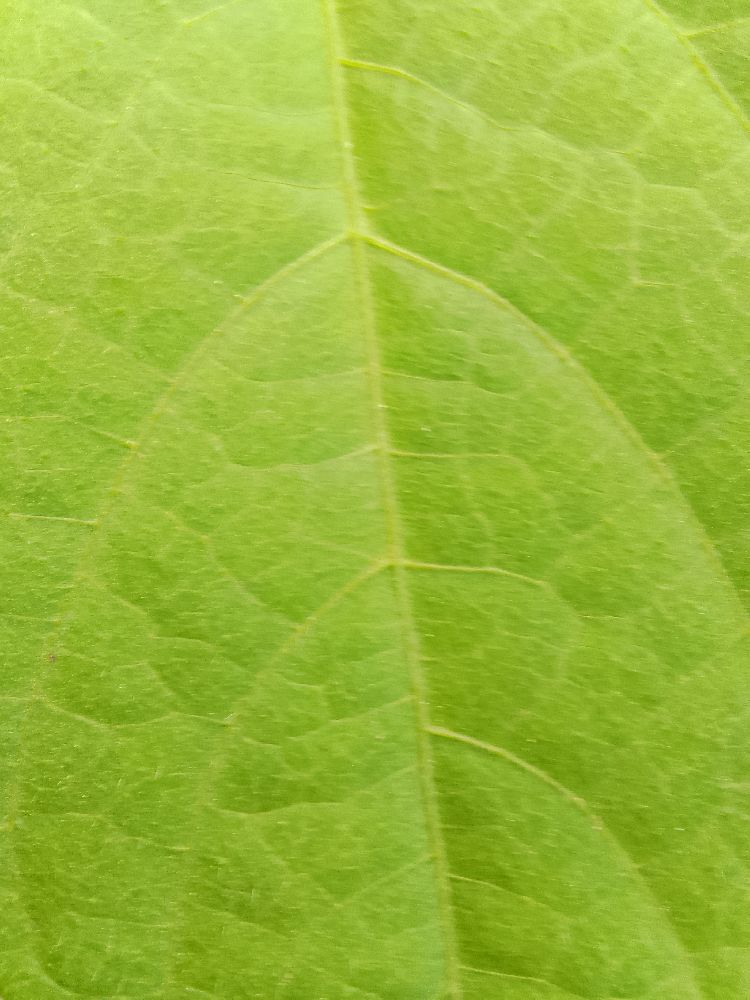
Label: healthy